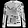
Label: Pullover